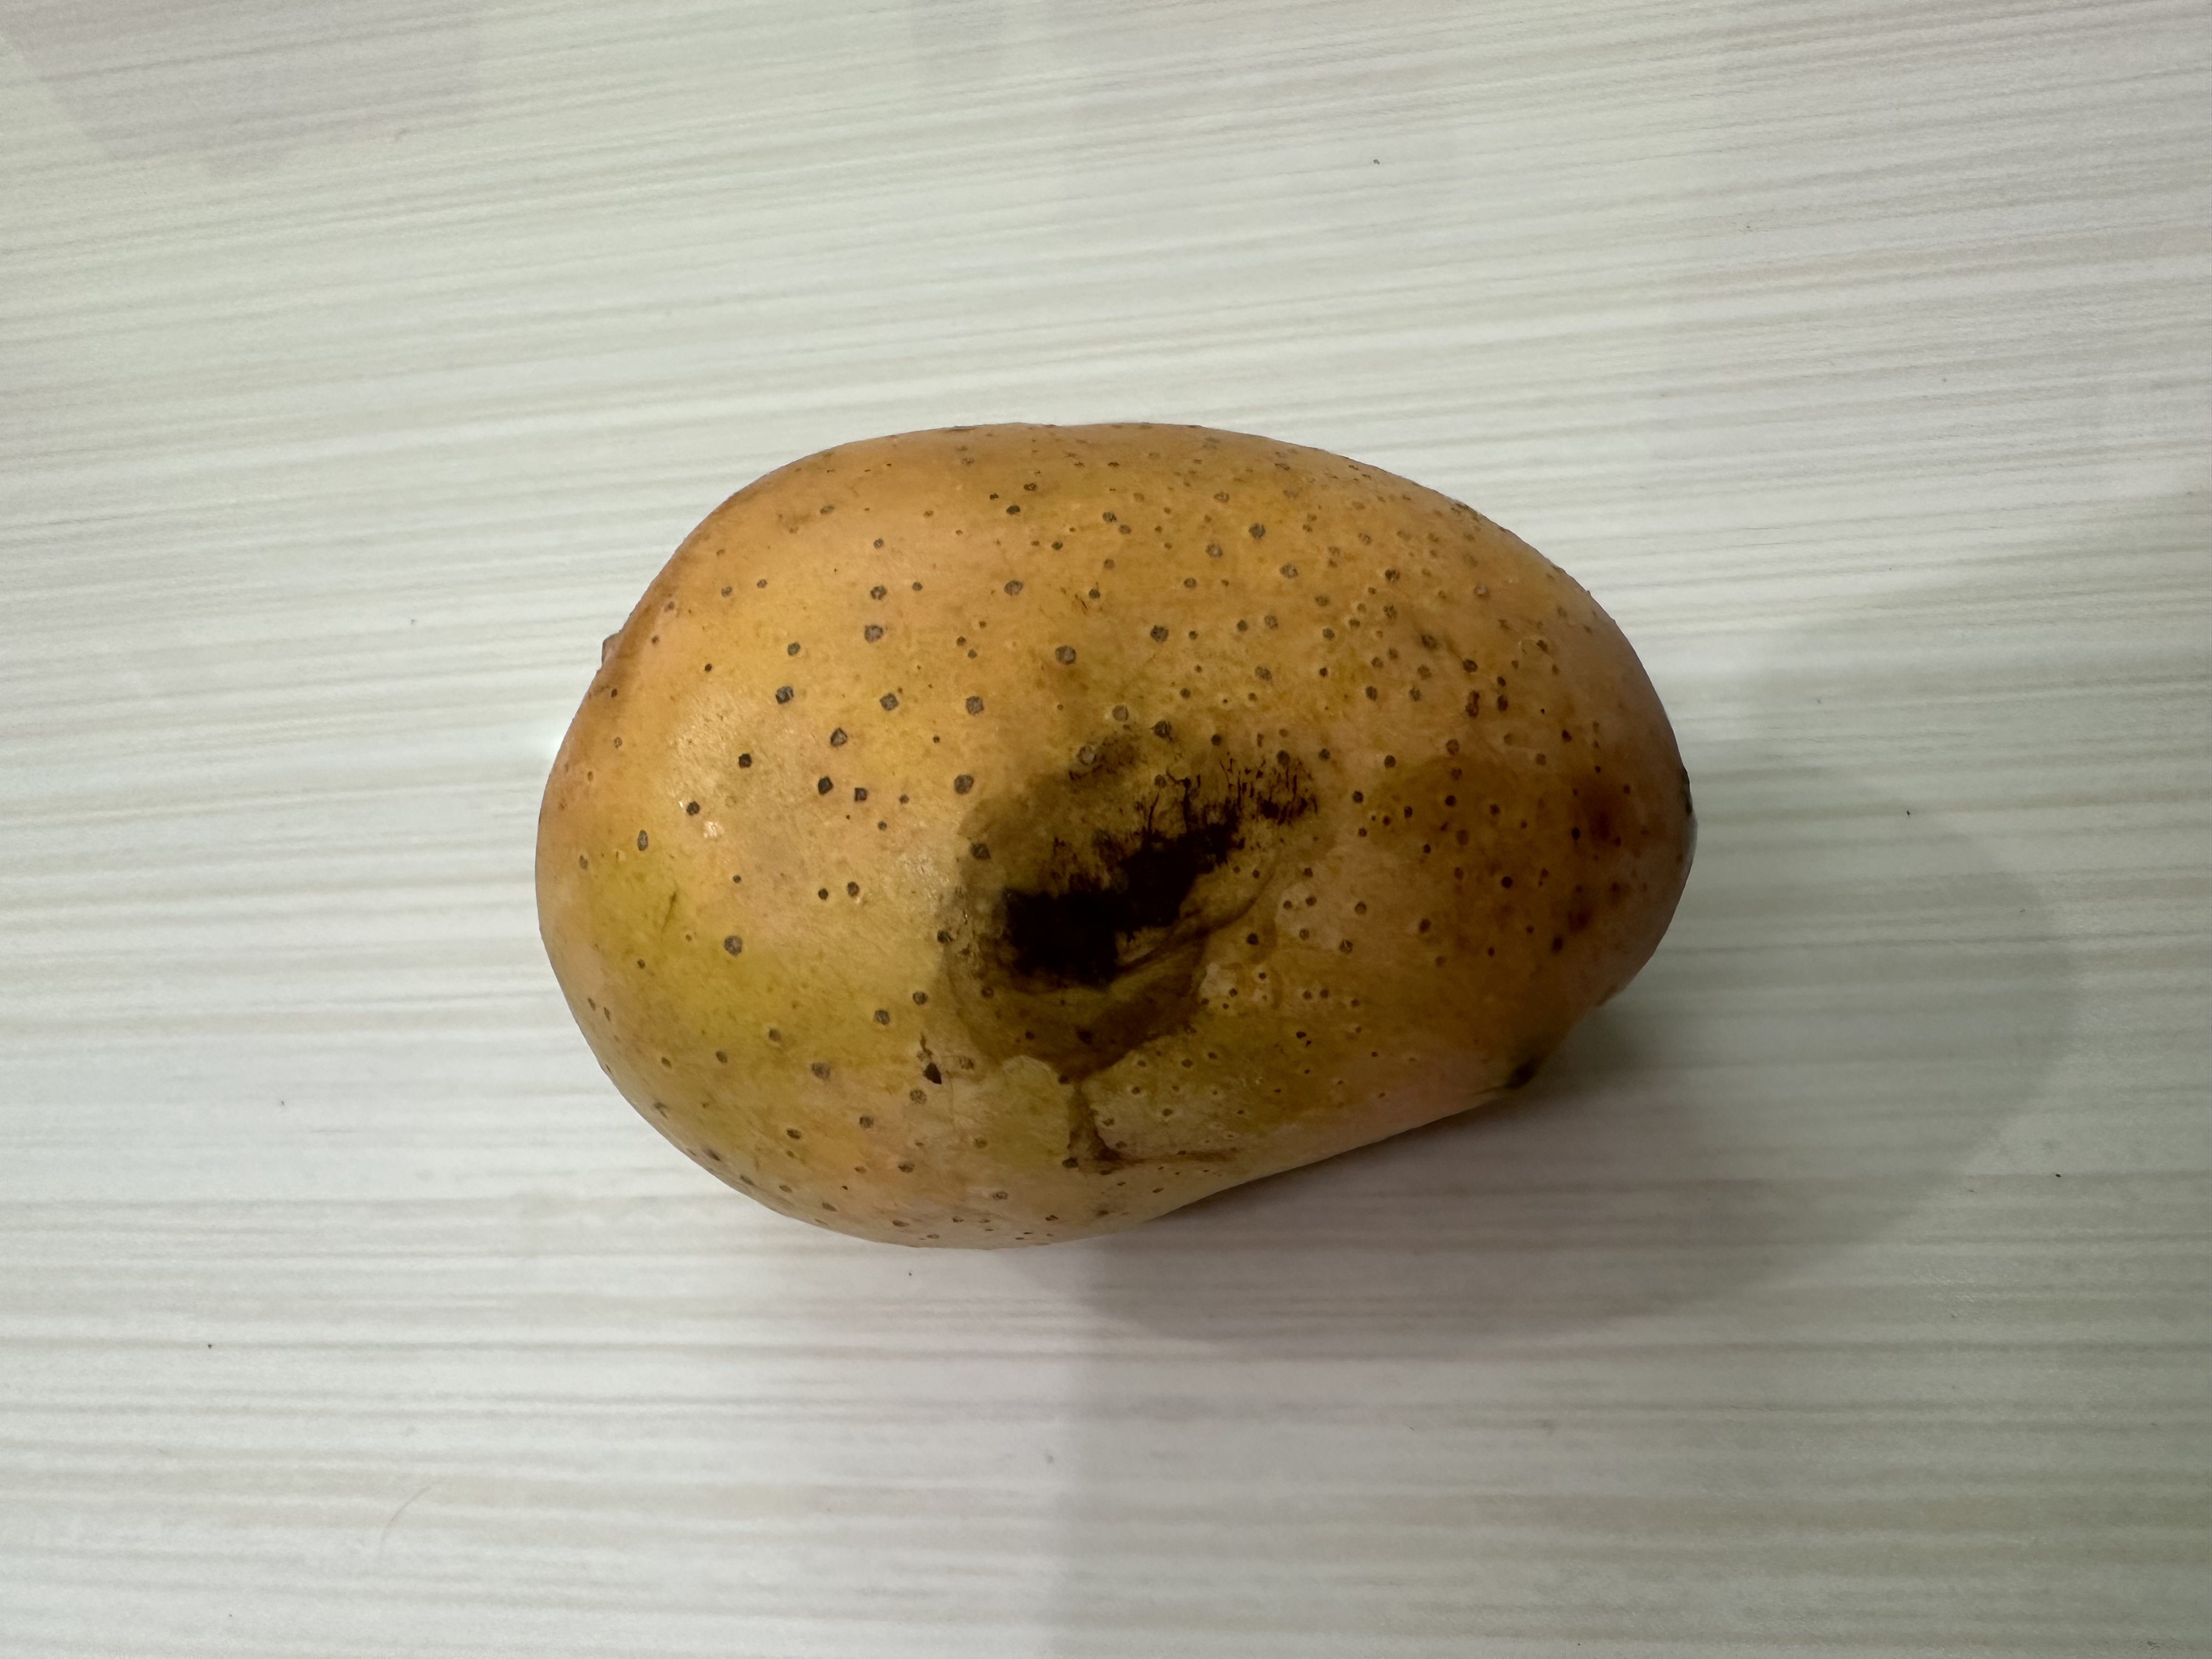
Mango variety: Langra